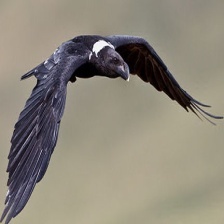
Species: WHITE NECKED RAVEN
Scientific name: CORVUS ALBICOLLIS